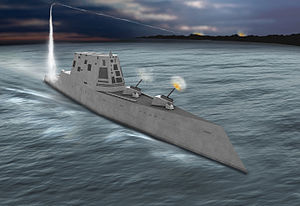
USS Michael Monsoor
Illustration
illustration
USS Michael Monsoor er den anden destroyer af Zumwalt-klassen i United States Navy. Hun er navngivet efter den amerikanske Navy SEAL-soldat Michael Monsoor som postumt blev belønnet med Medal of Honor.